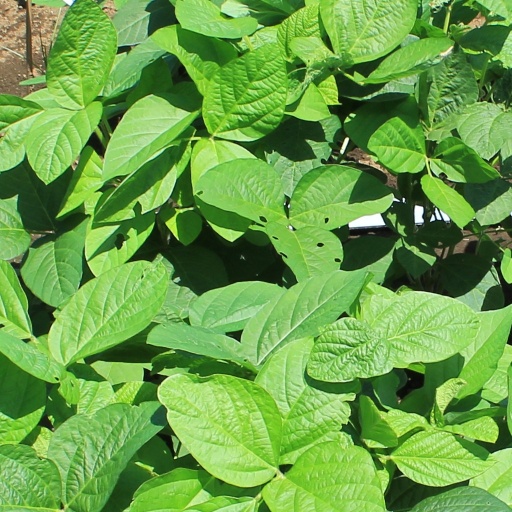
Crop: soybean